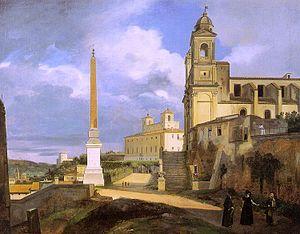
L'obélisque de la Trinité-des-Monts est un obélisque importé d'Égypte, datant de l'époque romaine, érigé au sommet de l'Escalier de la Trinité-des-Monts, devant l'église de la Trinité-des-Monts, à Rome.